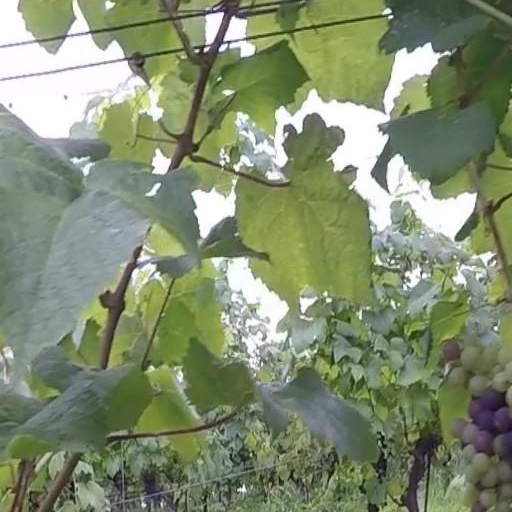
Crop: grape